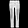
Label: Trouser